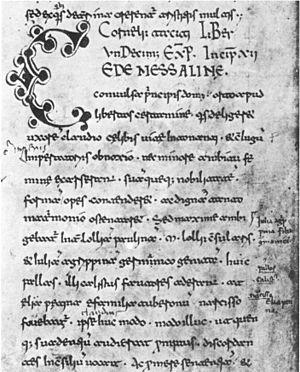
Tacite, Annales, fin du Livre XI et début du Livre XII qui évoque les intrigues du palais suite au meutre de Messaline. Extrait du manuscrit florentin archivé à la Biblioteca Medicea Laurenziana à Florence, Italie, Plut. 68,2, fol. 6v.